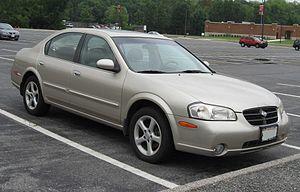
Nissan Maxima est une voiture dont la première génération a été introduite en 1981. C'est une grande routière réservée au marché américain. Elle en est actuellement à sa septième génération.